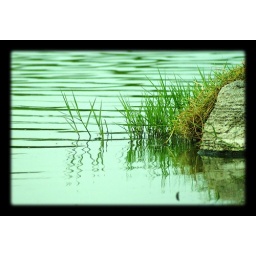
grass in water